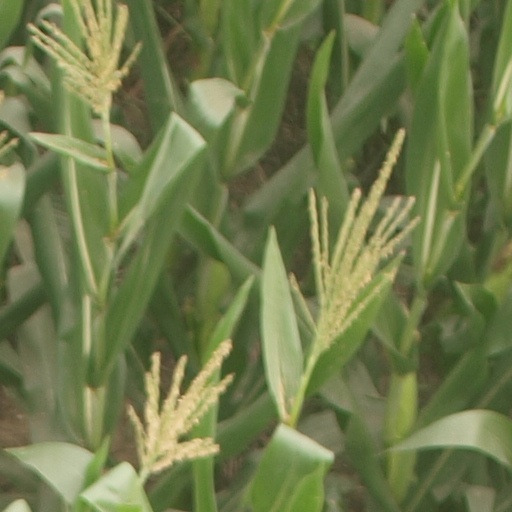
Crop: maize; corn